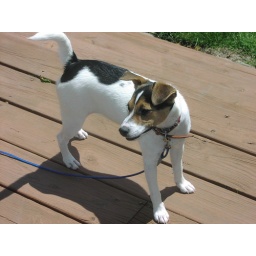
Bean in the lake behind the house